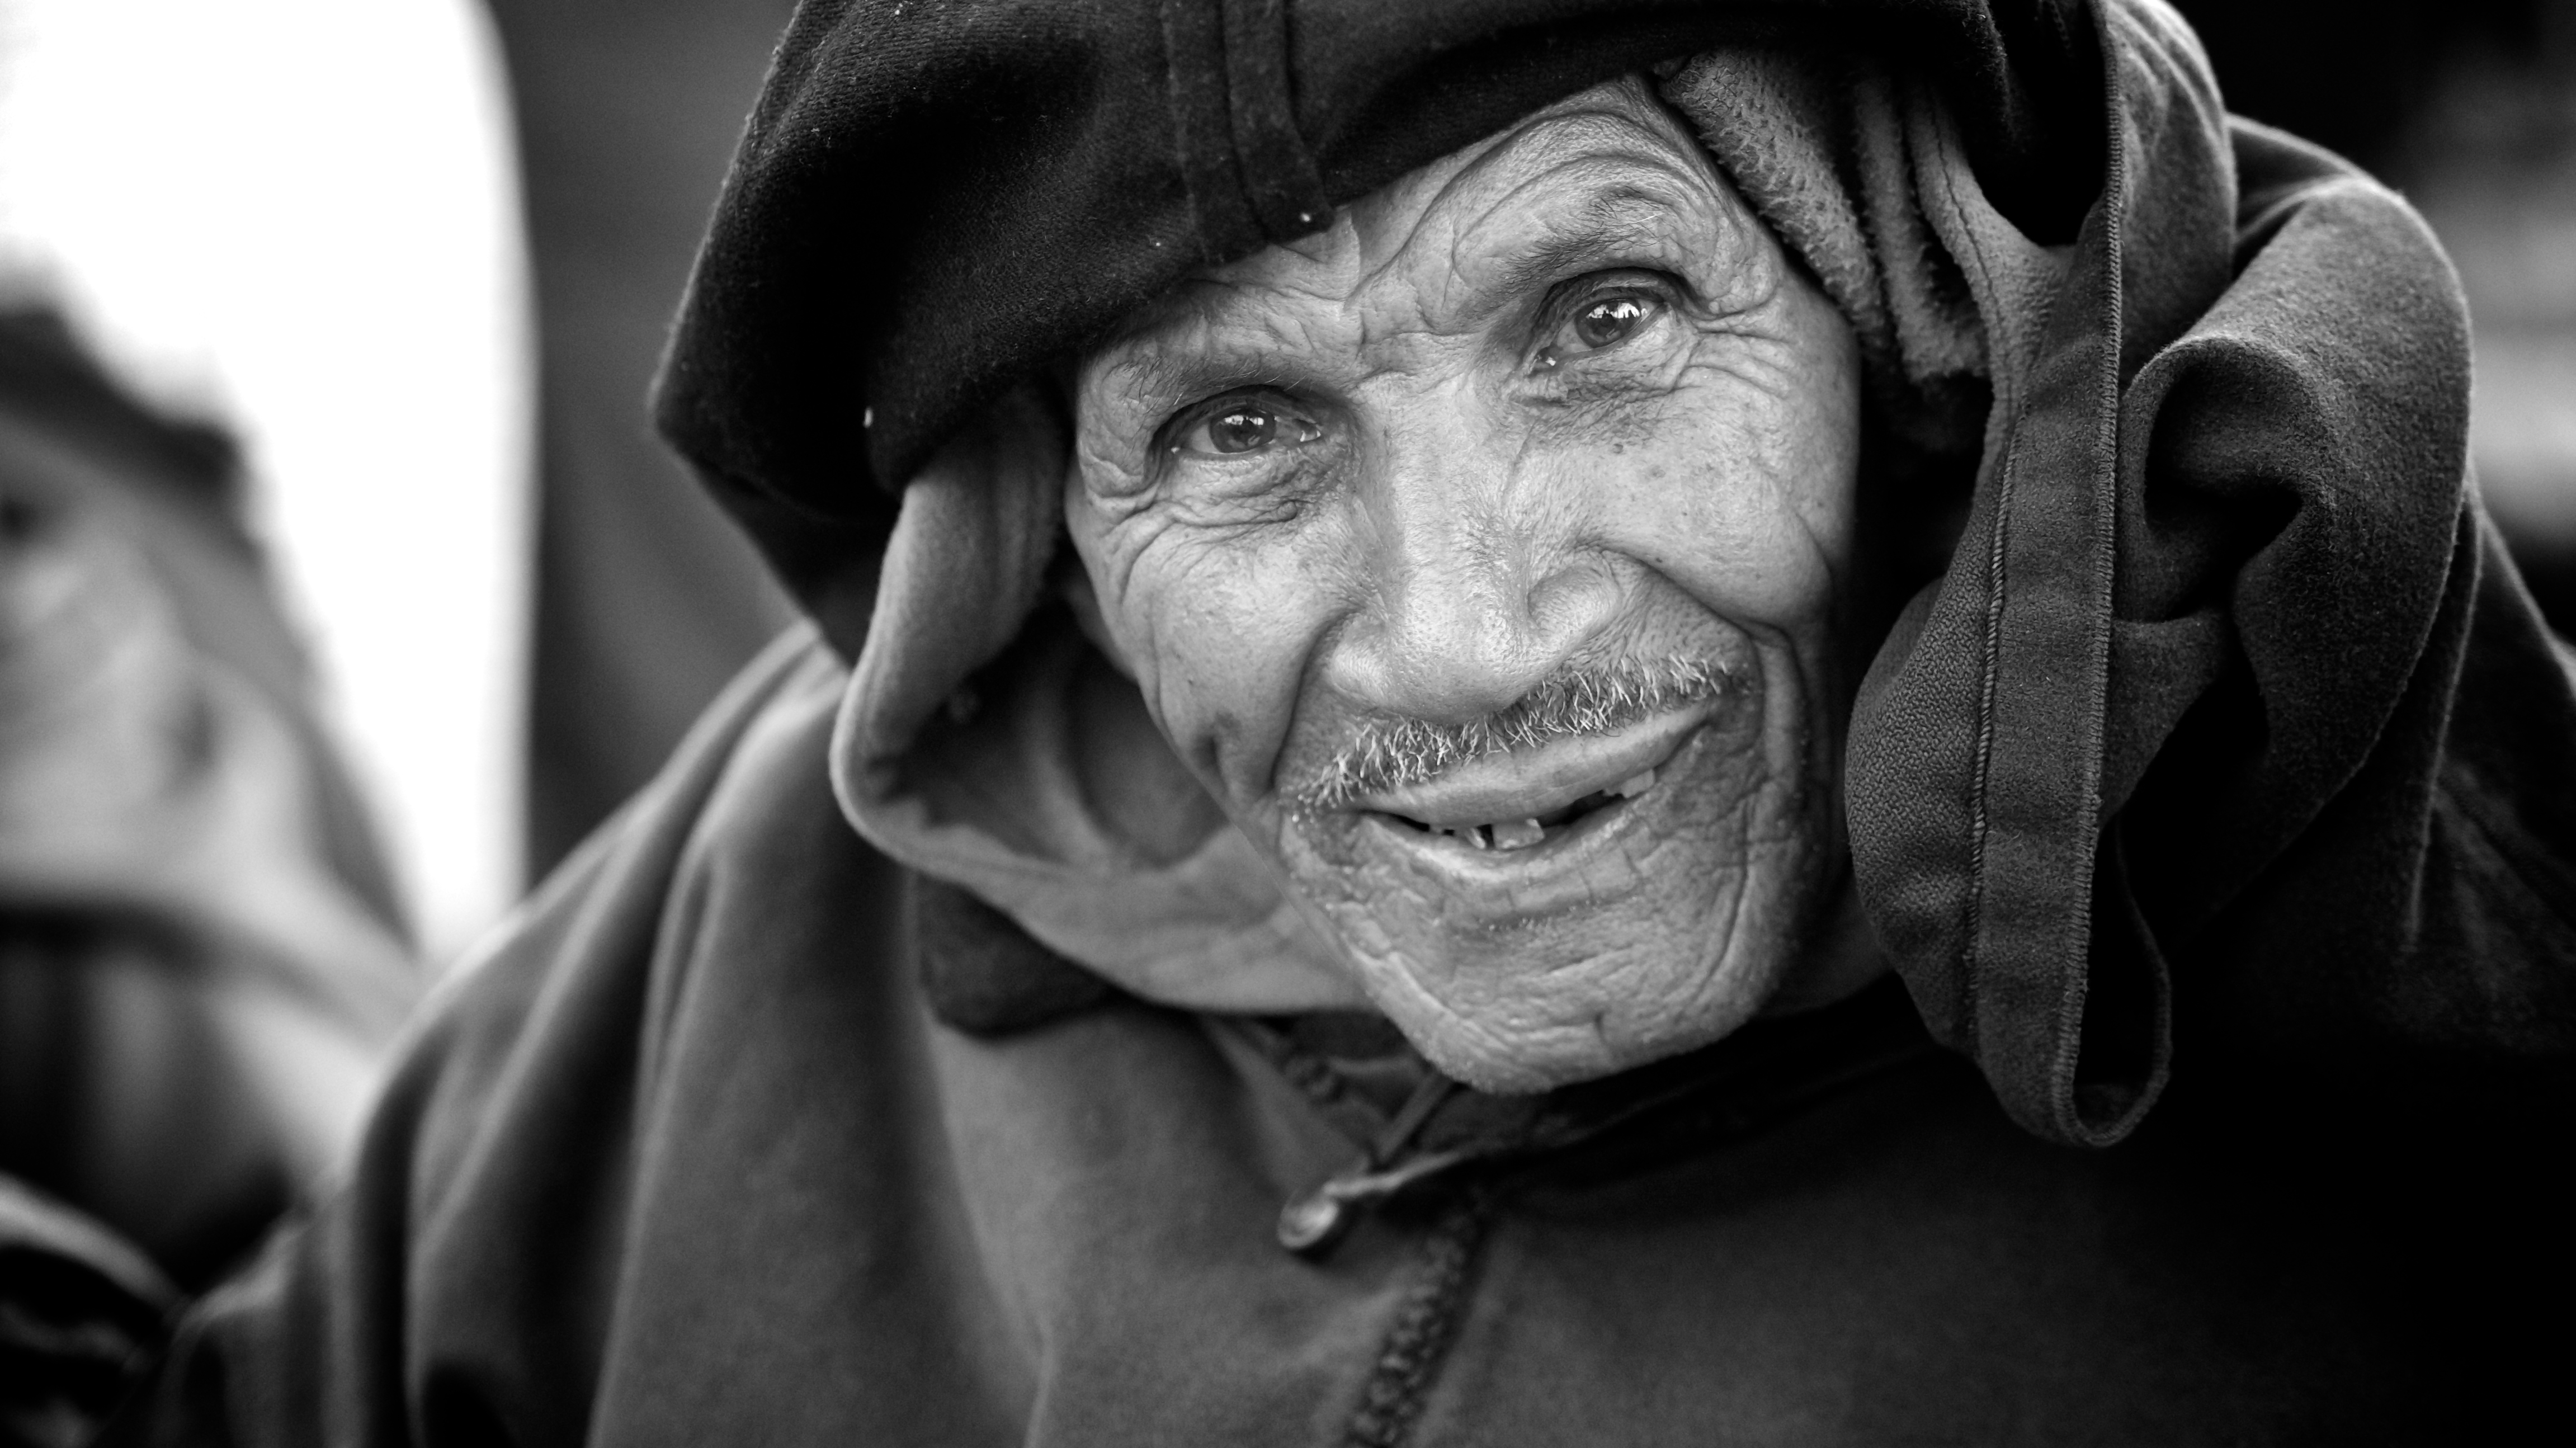
man, black and white, white, street, photography, ebook, portrait, training, black, monochrome, streetphotography, flickr, thomas, video, head, olympus, omd, fuji, leica, monochrom, leuthard, hcb, thomasleuthard, monochrome photography